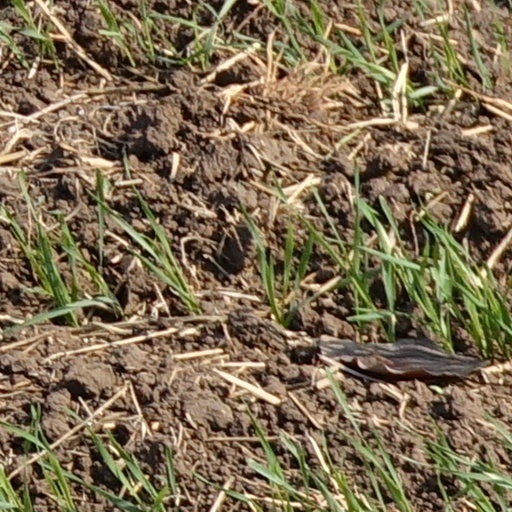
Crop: wheat